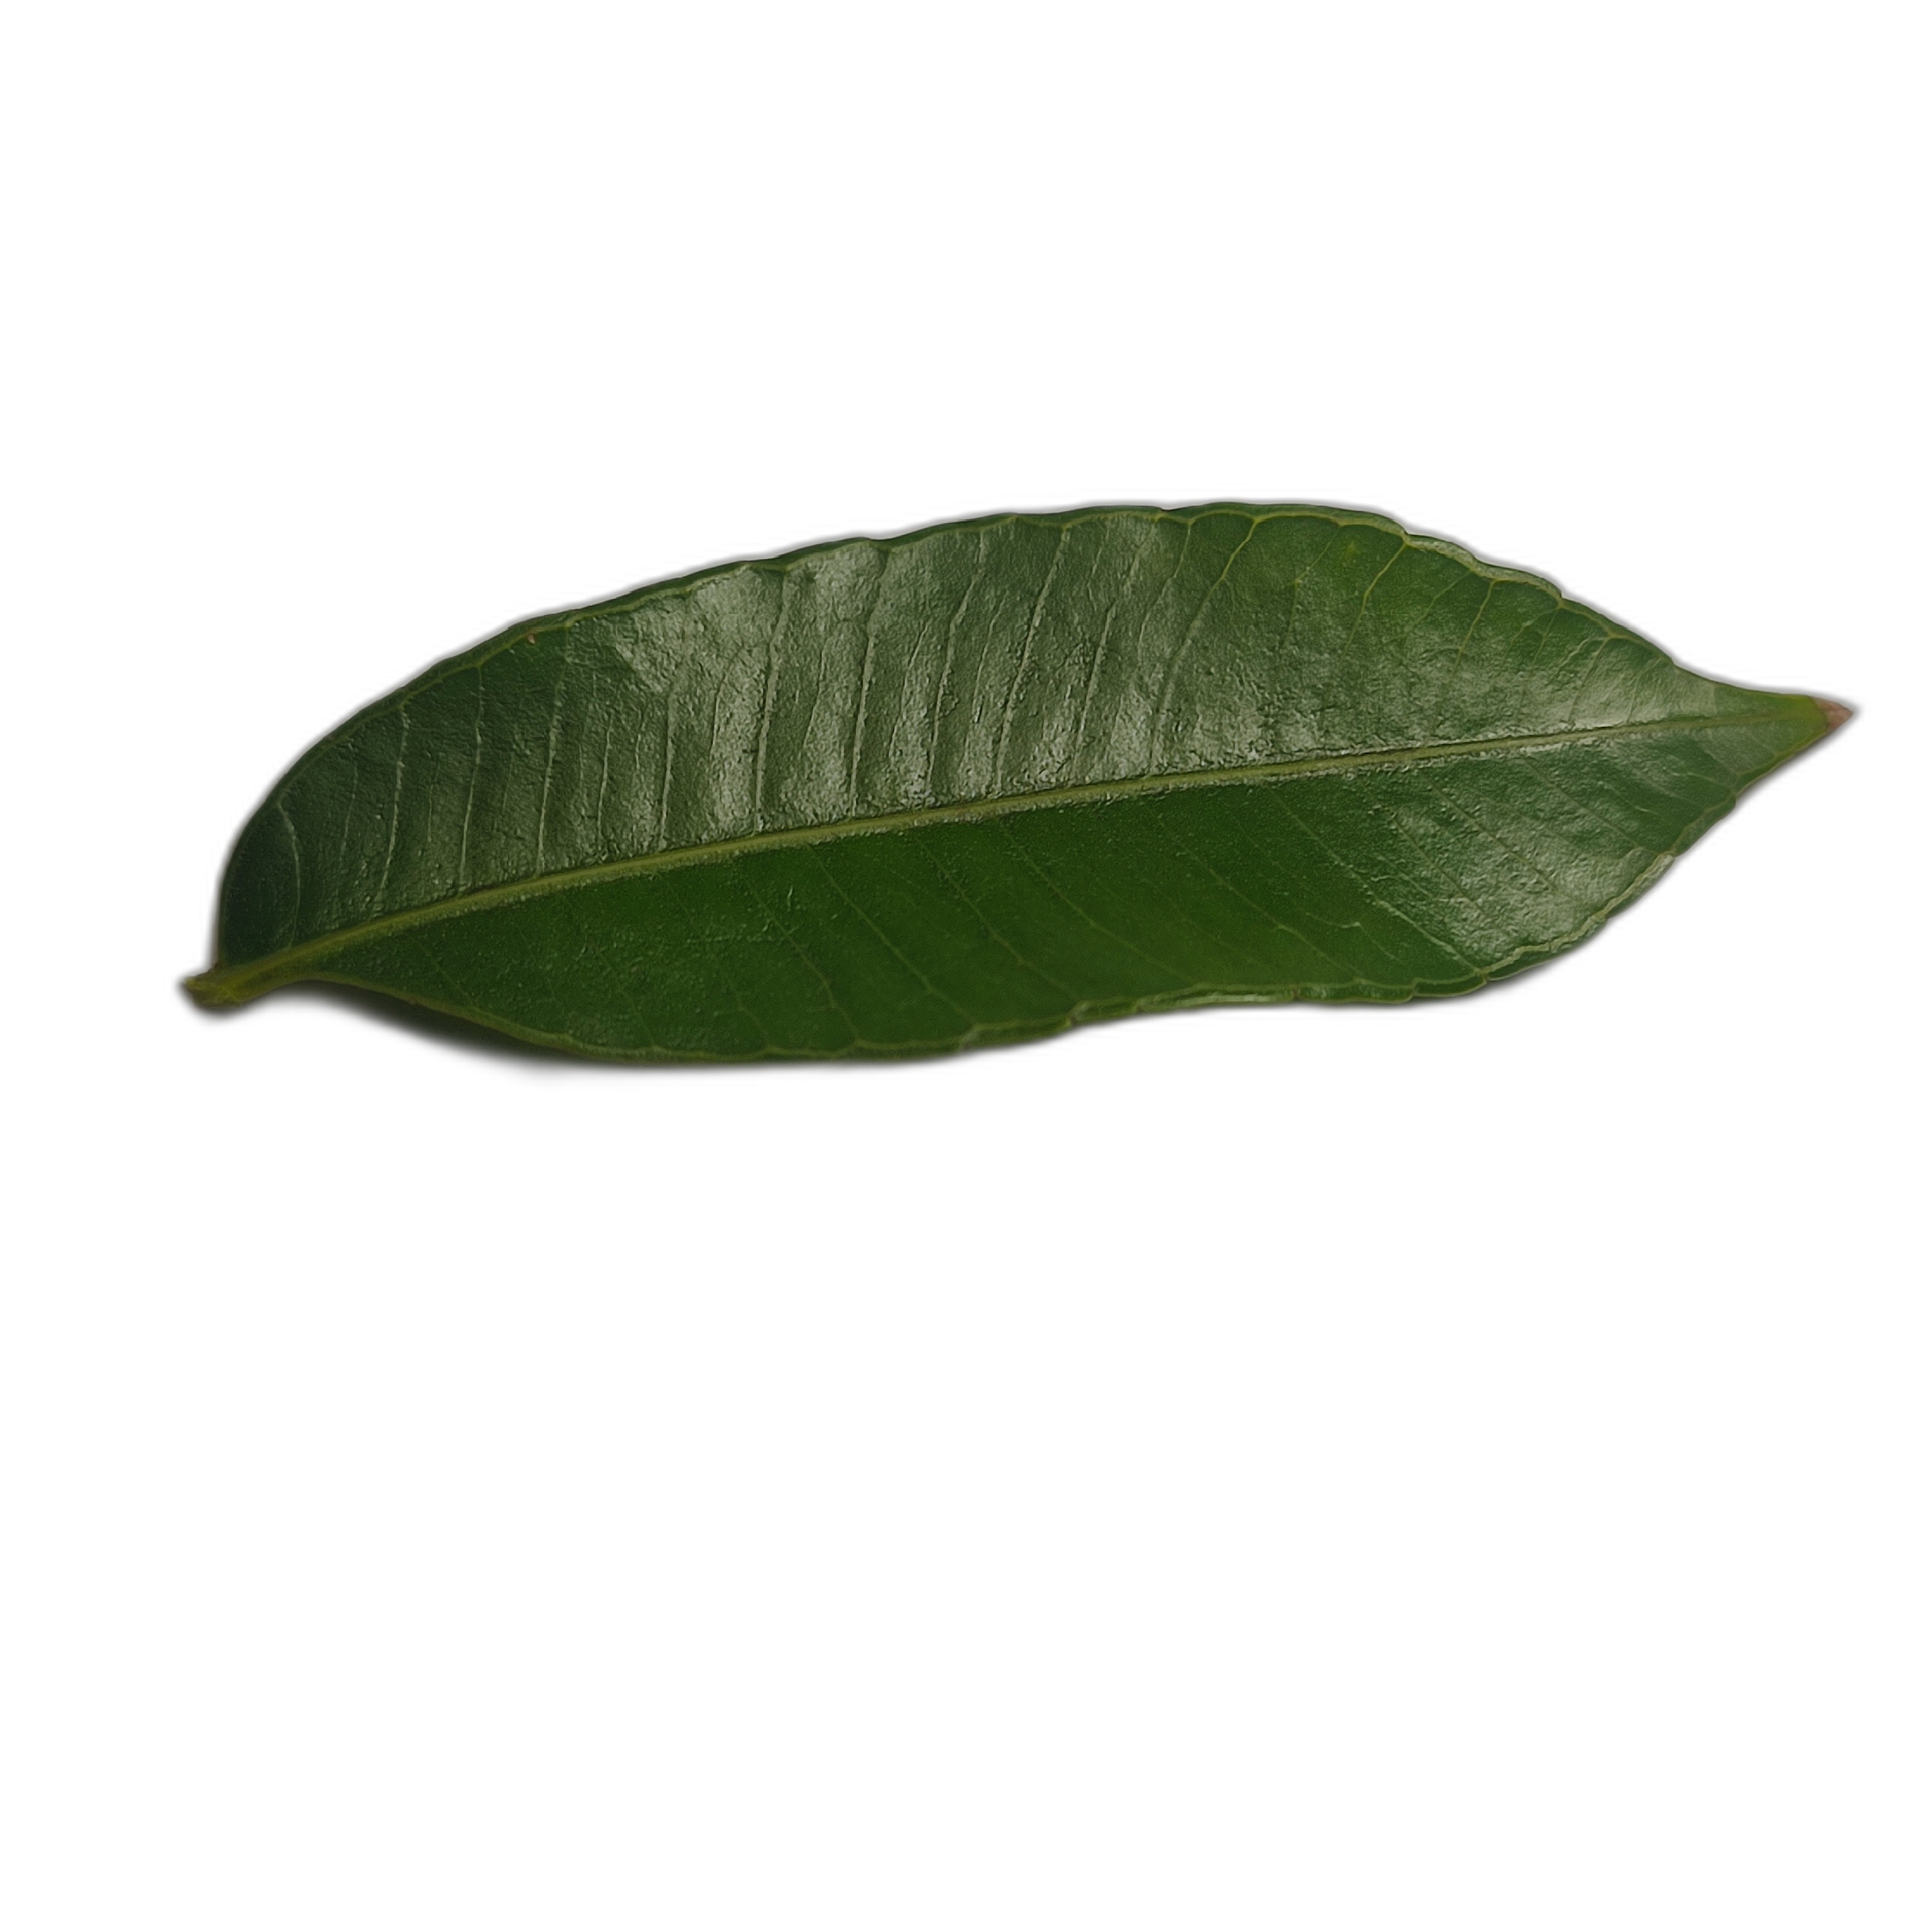
Label: healthy